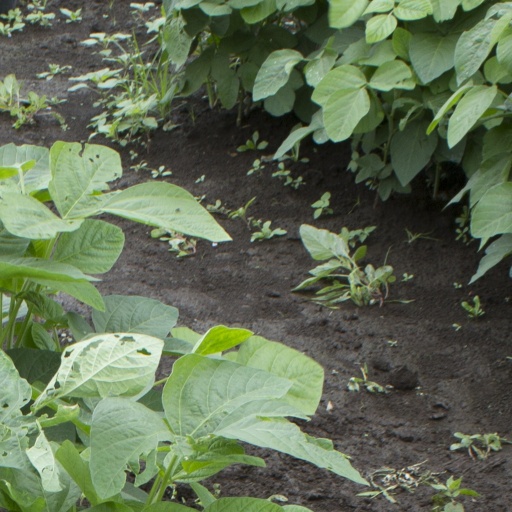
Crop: soybean